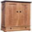
Label: wardrobe